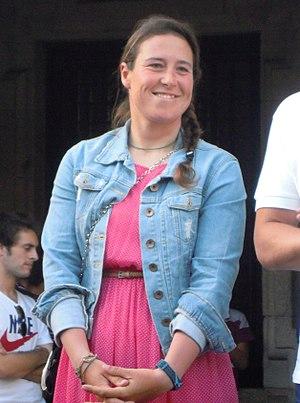
Támara Echegoyen Domínguez est une skipper espagnole née le 17 février 1984 à Orense.